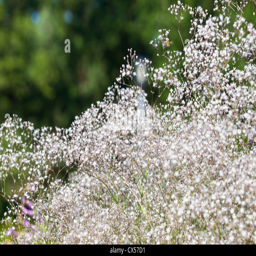
pretty small white flowers blooming in a garden